Constantine (film)

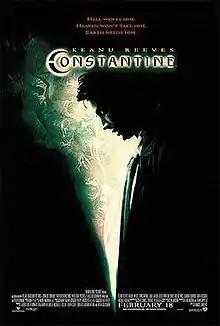
Theatrical release poster

Constantine is a 2005 American supernatural superhero film directed by Francis Lawrence in his directorial debut. Written by Kevin Brodbin and Frank Cappello from a story by Brodbin, it is loosely based on the DC Comics/Vertigo Comics "Hellblazer" comic book series. The film stars Keanu Reeves as John Constantine, a cynical exorcist with the ability to perceive and communicate with half-angels and half-demons in their true forms and to travel between Earth and Hell. Rachel Weisz, Shia LaBeouf, Tilda Swinton, Pruitt Taylor Vince, Djimon Hounsou, Gavin Rossdale, and Peter Stormare also feature.